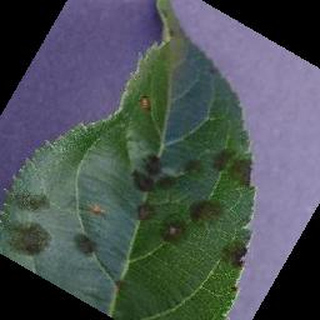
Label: apple_apple_scab